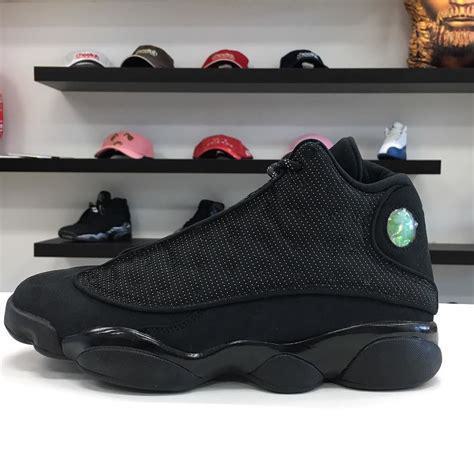
Brand: Jordan
Model: 13